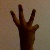
The image shows a hand gesture representing the number 6 in Indian Sign Language.